Uptown, Chicago

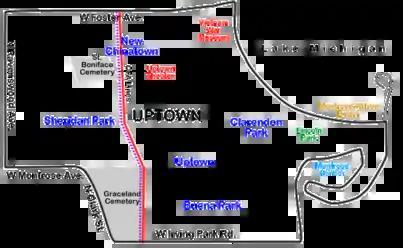

The historical, cultural, and commercial center of Uptown is Broadway, with Uptown Square at the center. In 1900, the Northwestern Elevated Railroad constructed its terminal at Wilson and Broadway (now part of the CTA Red Line). Uptown became a summer resort town for downtown dwellers, and derived its name from the Uptown Store, which was the commercial center for the community. For a time, all northbound elevated trains from downtown terminated in Uptown. Uptown became known as an entertainment destination. Charlie Chaplin, Gloria Swanson and other early film stars produced films at the Essanay Studios on Argyle Street. The Aragon Ballroom, Riviera Theater, Uptown Theatre, and Green Mill Jazz Club are all located within a half block of Lawrence and Broadway. Uptown is also home to one of Chicago's most celebrated final resting spots, Graceland Cemetery.